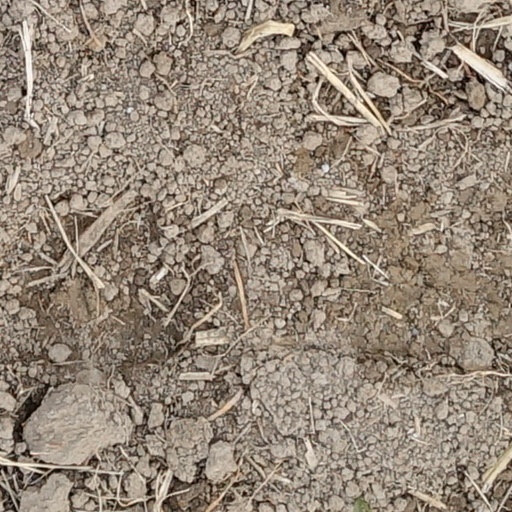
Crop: wheat